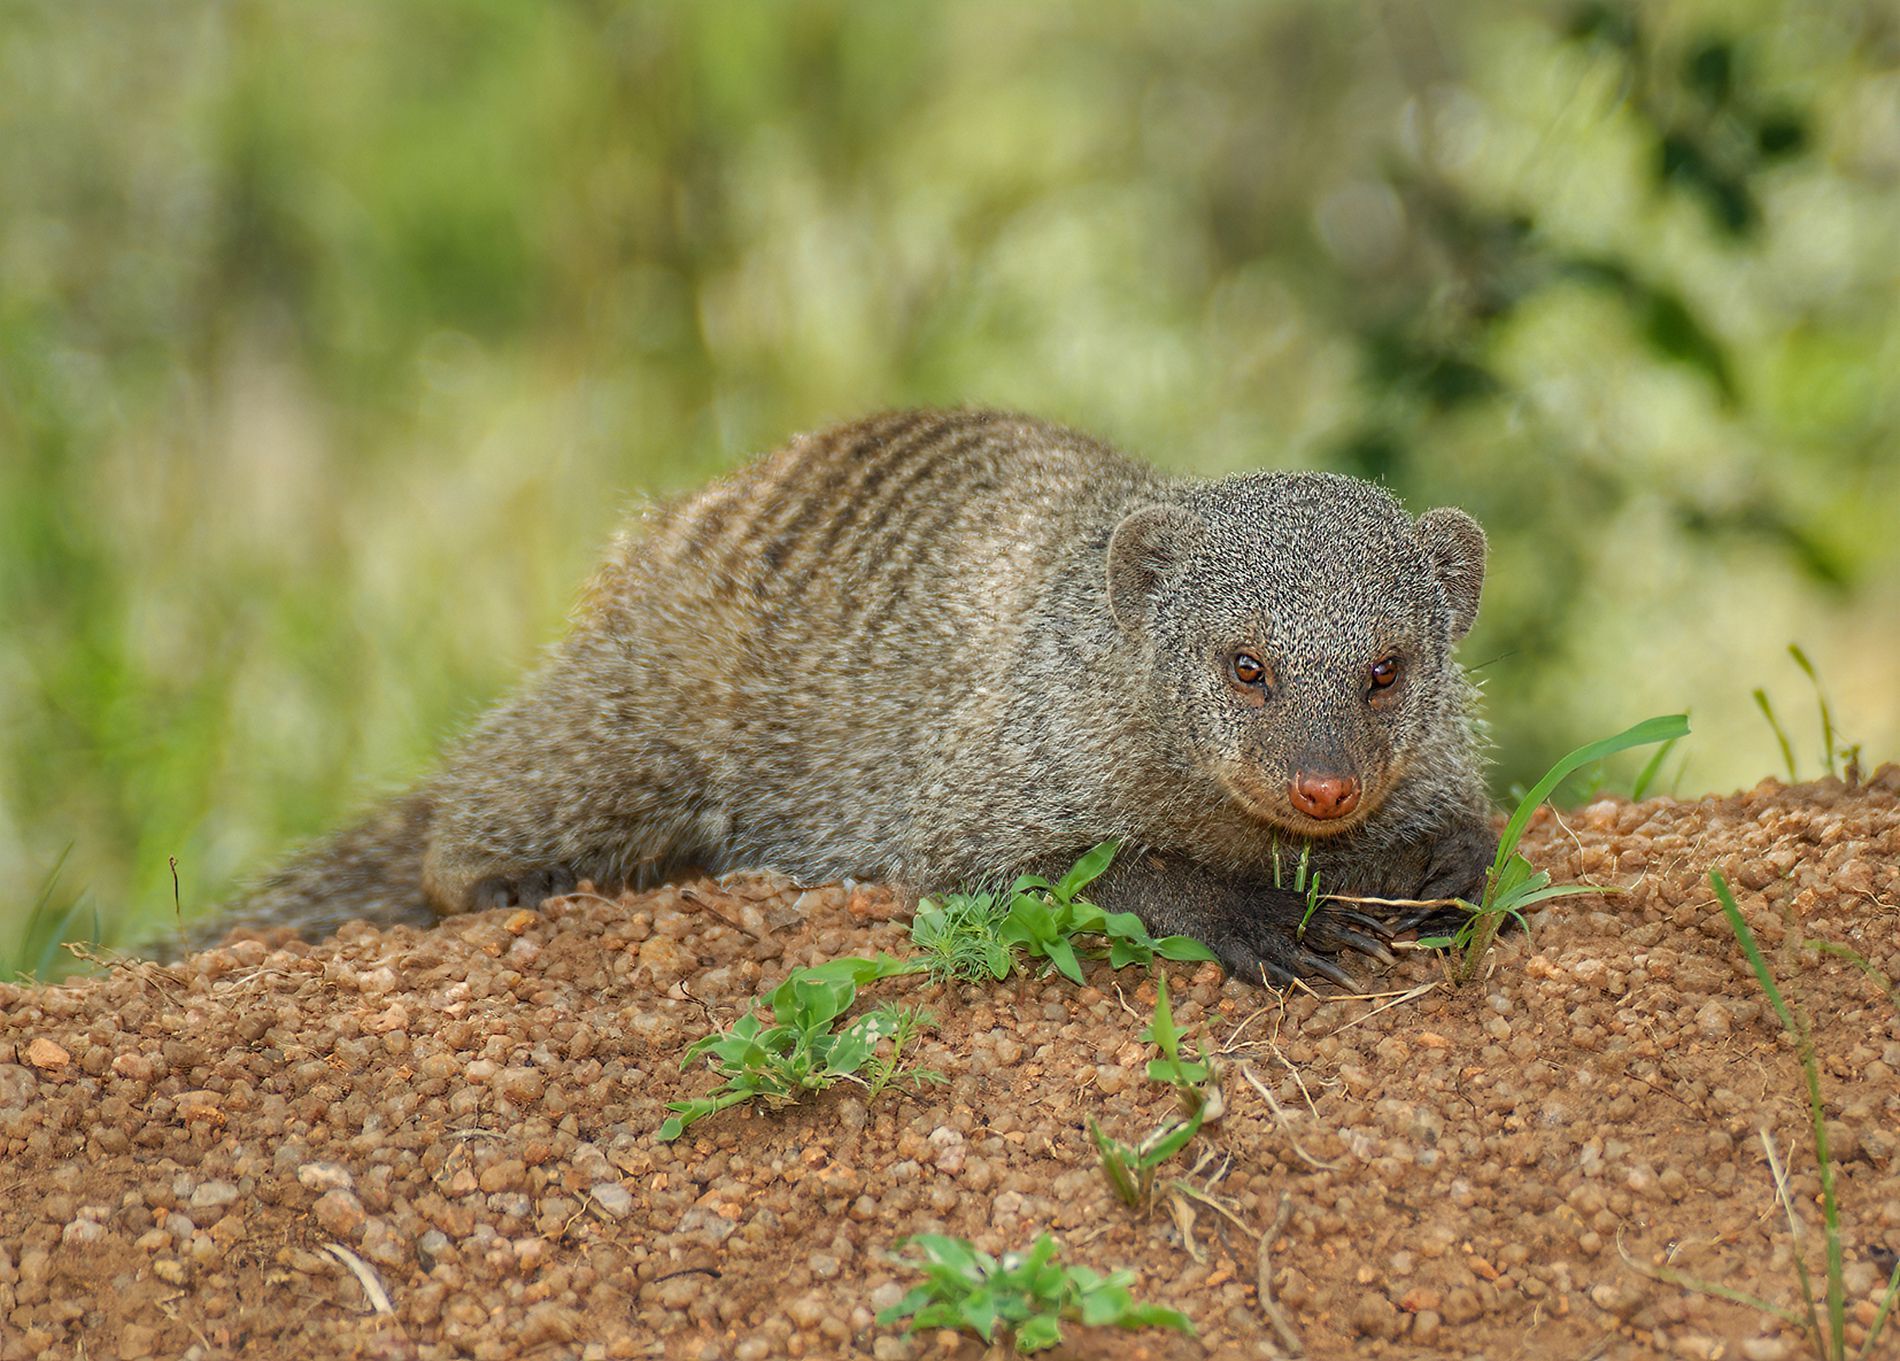
Banded mongoose
The image is of a mongoose lying on a mound of earth surrounded by sparse green vegetation.
Its fur is greyish brown with subtle dark stripes along the back.
The background is softly blurred.
The scene is of a mongoose lying on reddish soil in a natural, green environment.
Captured at eye level.
The lighting is soft and natural.
The color palette includes earthy browns, greens, and muted grays.
The photography style is wildlife portrait. The background is softly blurred.
Labels: Soil, Animal, Bear, Mammal, Wildlife, Plant, Weasel, mongoose, blurry background, Plants
Camera: NIKON CORPORATION NIKON D200
Lens: 28.0-105.0 mm f/3.5-4.5, AF Zoom-Nikkor 28-105mm f/3.5-4.5D IF
Aperture: F4.5
Exposure: 1/250 sec
ISO: 200
Focal length: 105.0 mm